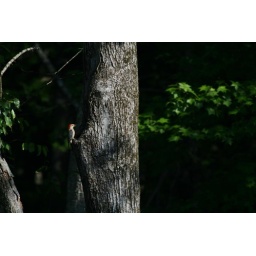
red-headed woodpecker takes a bath in tree